Computer graphics (computer science)

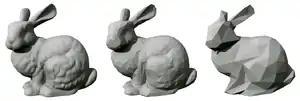
Successive approximations of a surface computed using quadric error metrics

Computer graphics is a sub-field of computer science which studies methods for digitally synthesizing and manipulating visual content. Although the term often refers to the study of three-dimensional computer graphics, it also encompasses two-dimensional graphics and image processing.